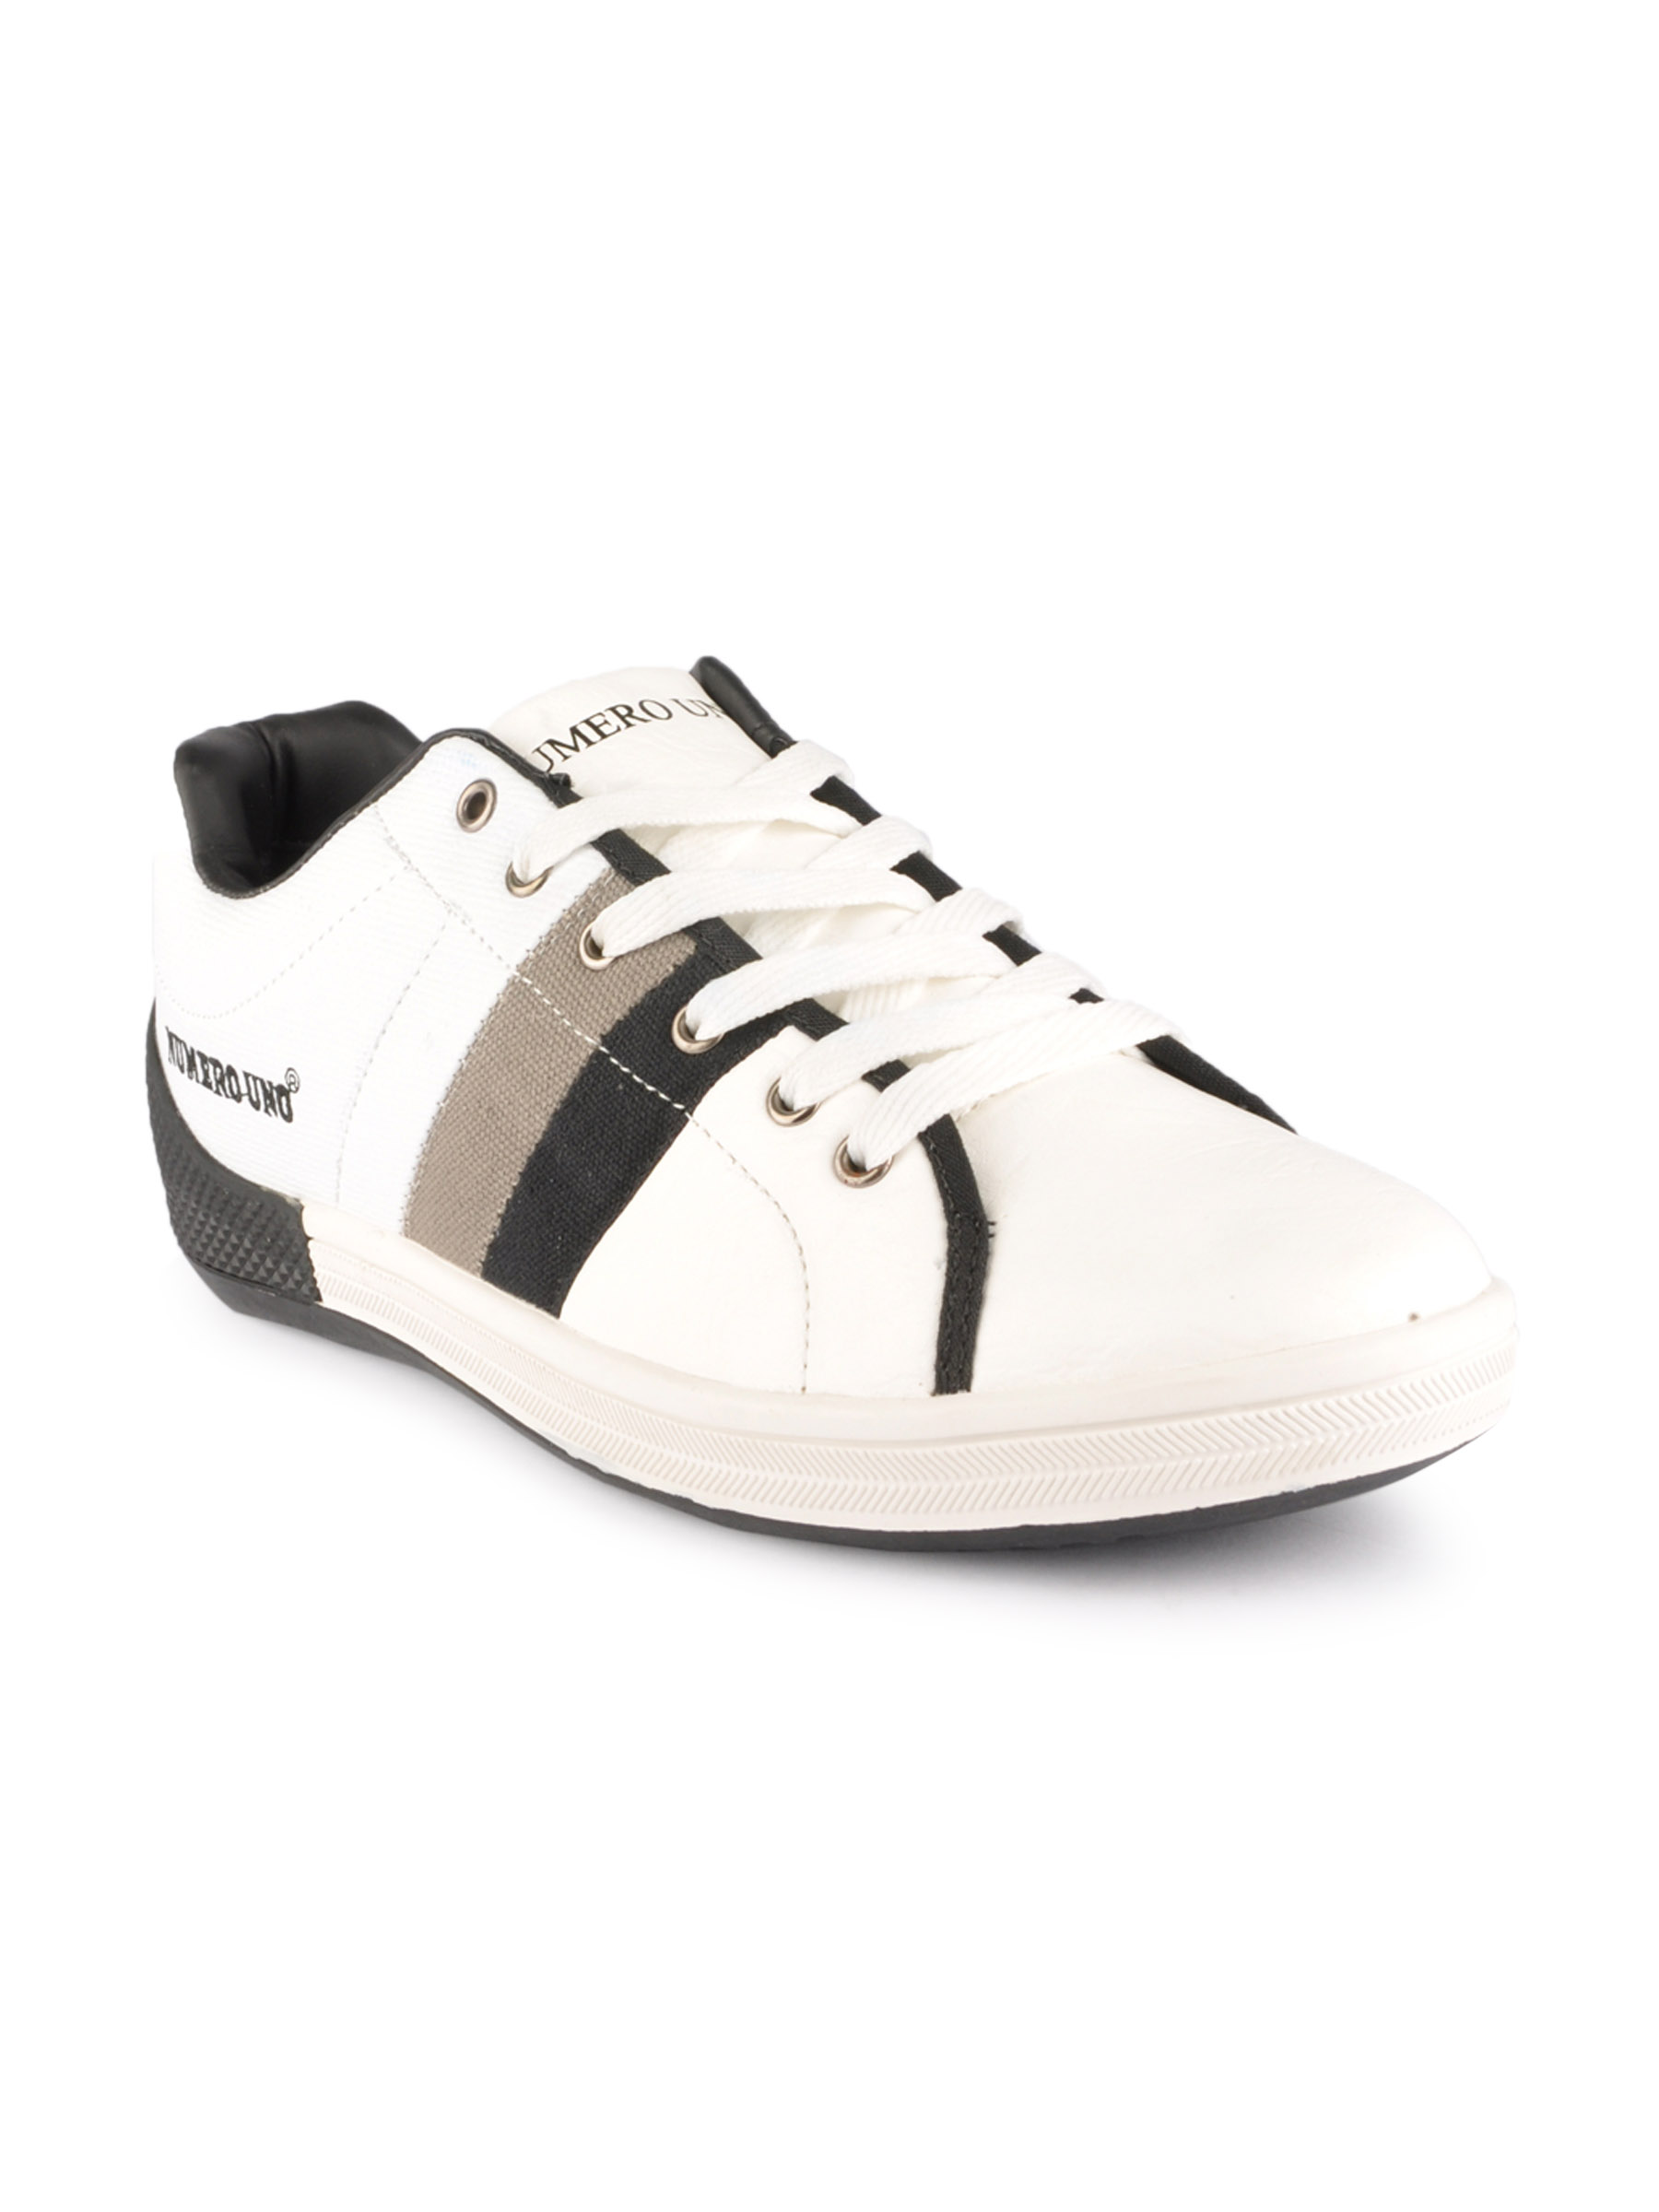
Numero Uno Men White Casual Shoes
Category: Footwear / Shoes / Casual Shoes
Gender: Men
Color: White
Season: Fall 2011
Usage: Casual